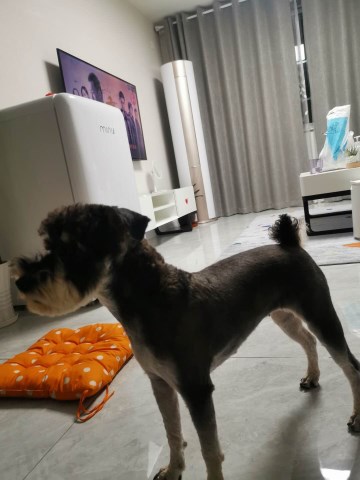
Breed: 2342-n000102-miniature_schnauzer